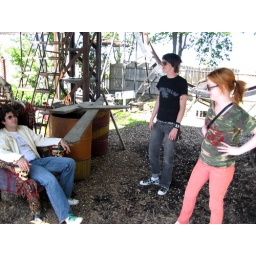
under tree house